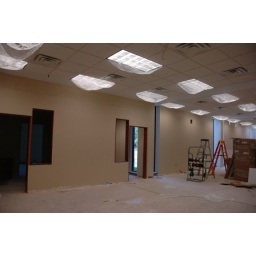
new ceiling tiles are being installed and door and window frames are in place